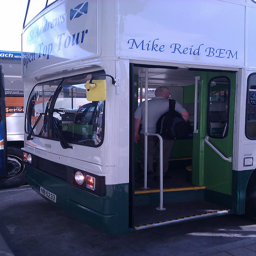
The entry doorway of a green and white tour bus.
A man carrying a backpack getting on a green and white tour bus.
Commuter aboard bus in urban area parking lot.
Man enters a large tour bus on a sunny day.
A picture of a guy getting onto a bus.